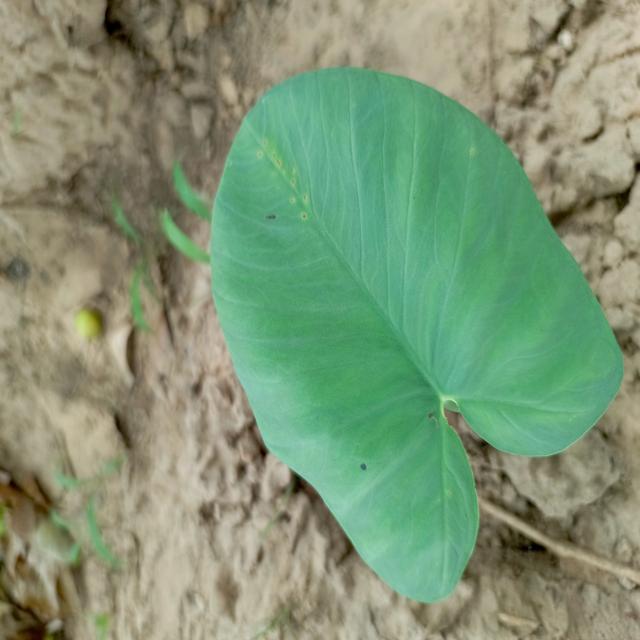
Label: Healthy